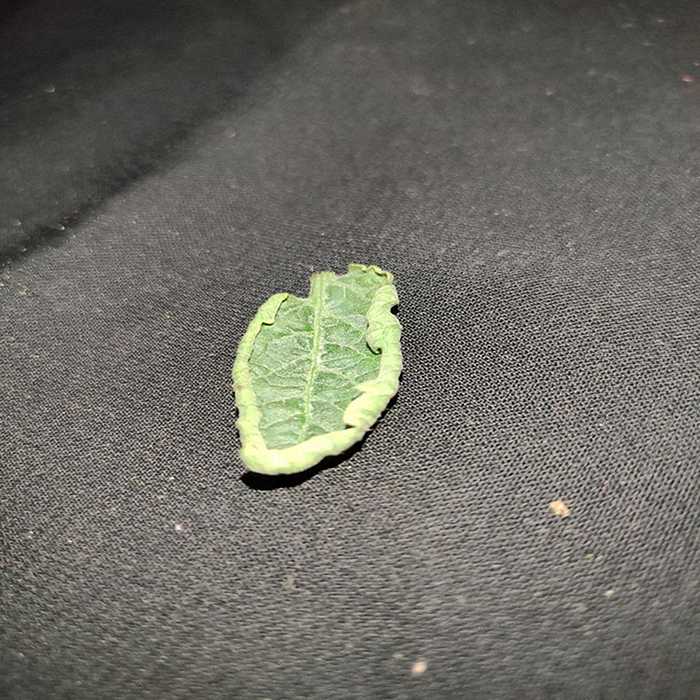
Plant: Tomato
Label: Tomato leaf curl virus